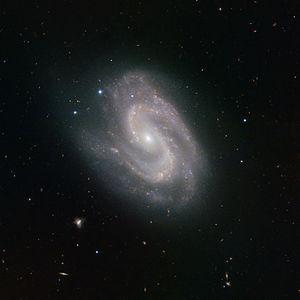
NGC 157 est une galaxie spirale intermédiaire de grand style située dans la constellation de la Baleine à environ 74 millions d'années-lumière de la Voie lactée. Elle a été découverte par l'astronome germano-britannique William Herschel en 1783.